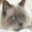
Label: cat